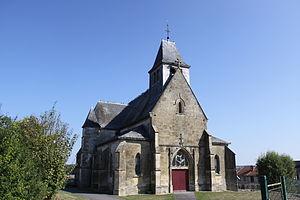
Église Saint-Maurice de Vrizy (Ardennes, France) This building is classé au titre des Monuments Historiques. It is indexed in the Base Mérimée, a database of architectural heritage maintained by the French Ministry of Culture,
Cet article recense les monuments historiques des Ardennes, en France.
L'église Saint-Maurice est une église de style gothique située à Vrizy, en France.
Vrizy est une commune déléguée de Vouziers et une ancienne commune française, située dans le département des Ardennes en région Grand Est.